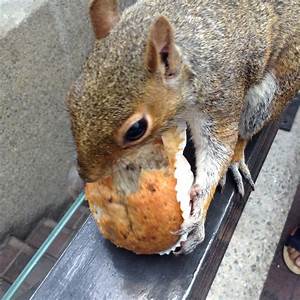
Label: squirrel